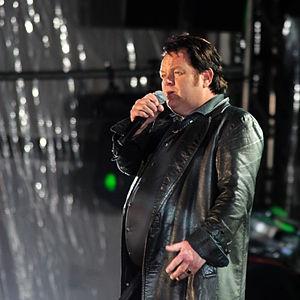
Martijn Fischer, né le 28 janvier 1968 à Utrecht, est un acteur et chanteur néerlandais.